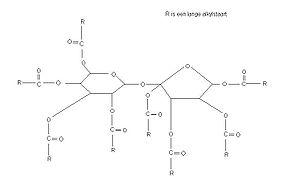
Olestra est un substitut des graisses qui n'ajoute pas de matières grasses, de calories ou de cholestérol aux produits. Il a été utilisé dans la préparation d'aliments contenant traditionnellement beaucoup de graisses comme les chips, diminuant ou supprimant leur contenu en matières grasses.